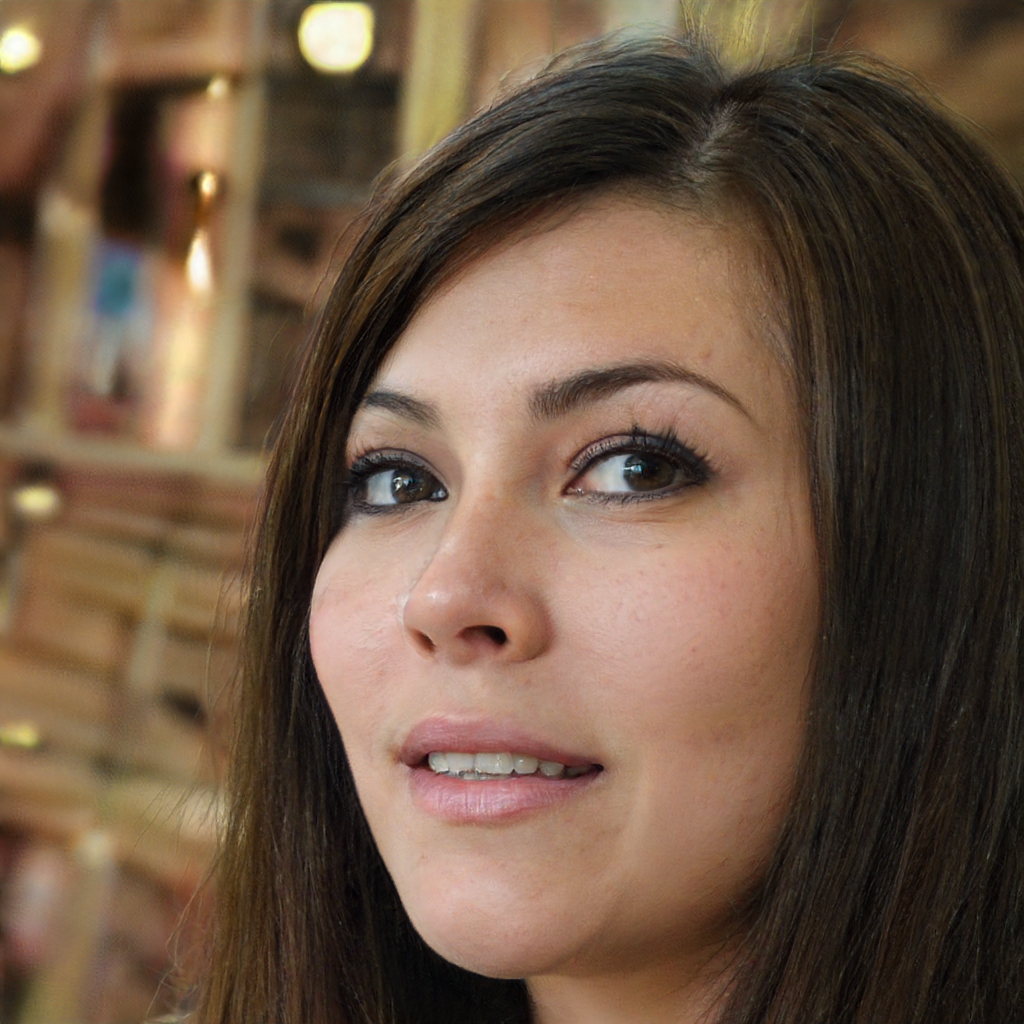
Gender: Female